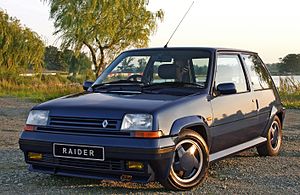
Renault 5 / Billeder
Renault 5 var en minibil fra franske Renault.